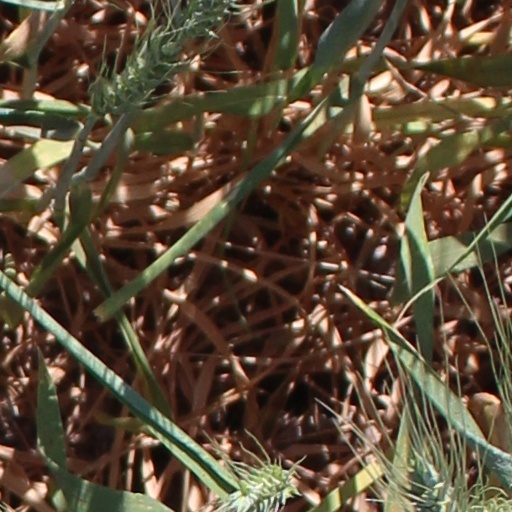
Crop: wheat